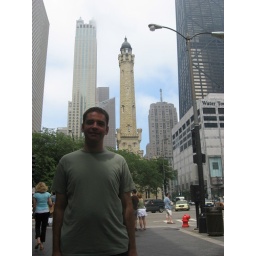
Jay on Michigan Avenue near the water tower